BT (musician)

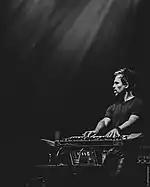

On December 14, 2015, BT disclosed news to "DJ Mag" about a new album to come by early 2016. Similar to "This Binary Universe", BT explained that "the entire record is recorded in a way [I've] never recorded anything before," and that it has a "modular, ambient aesthetic". The album, "_", was released digitally on October 14, 2016, and physically on December 2, 2016, via Black Hole Recordings, along with an accompanying film. Due to the restrictions of most music sites, which forbid blank album titles, BT chose to name the album the underscore character "_". BT has admitted that this title has resulted in complaints from fans about difficulties in finding the album on popular services due to the inability of most search engines to handle the "_" character. On January 17, 2017, BT released "_+", an extended version of "_".